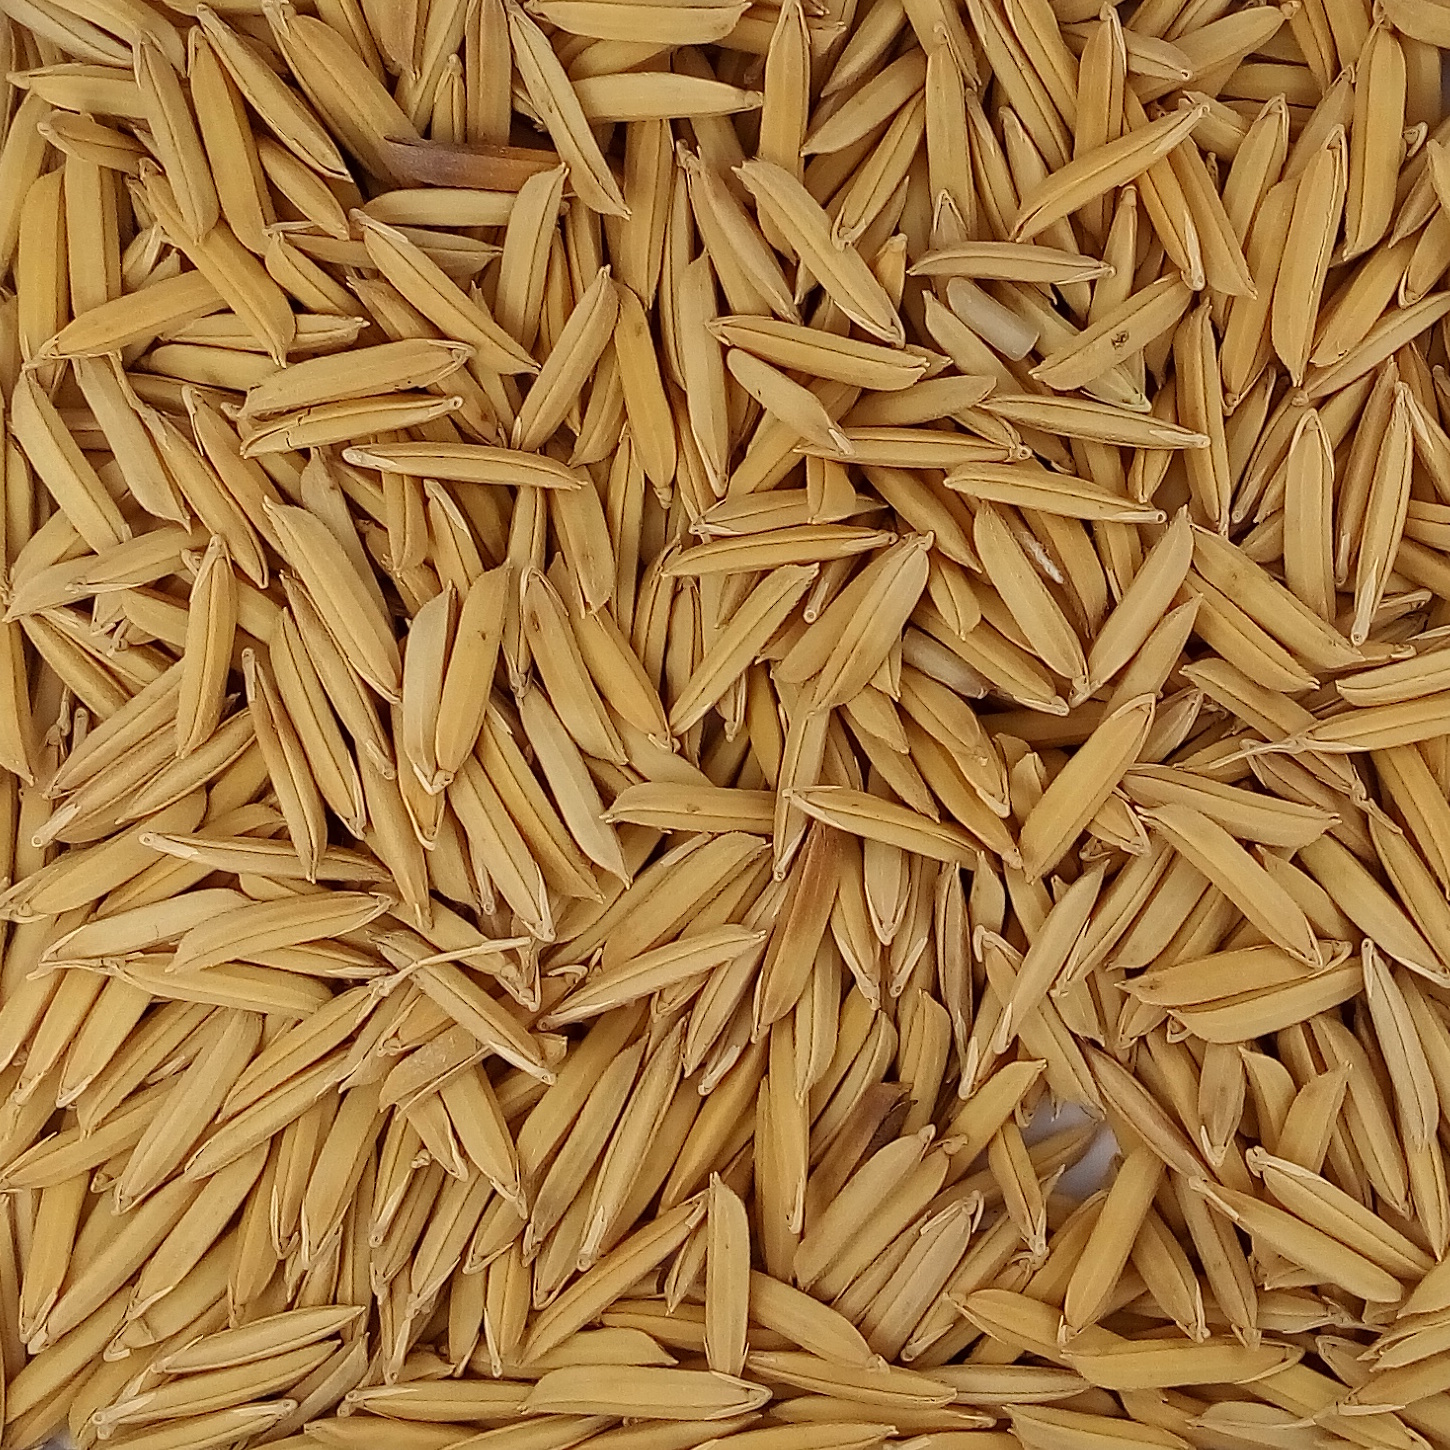
Rice seed variety: 1509